Karuta

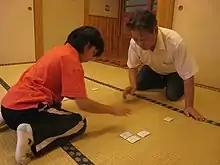
Uta-garuta practice

"Kabufuda" (Japanese: ) is another derivative of "mekuri karuta" but all the suits were made identical. It is used for gambling games such as Oicho-Kabu. They come in decks of 40 cards with designs representing the numbers 1 through 10. There are four cards for each number and the 10 (Jack) is the only face card.